Deyovaisio Zeefuik

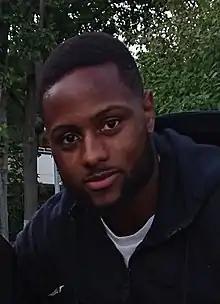
Zeefuik in 2021

Deyovaisio Zeefuik (born 11 March 1998) is a Dutch professional footballer who plays as a right back for club Hertha BSC.